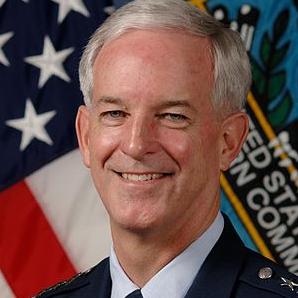
Age: 55